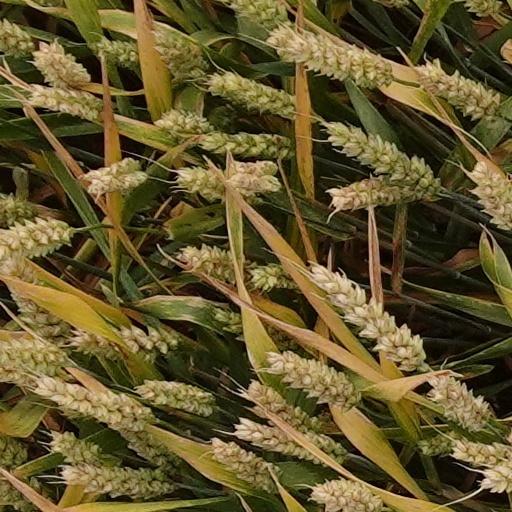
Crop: wheat